Joleon Lescott

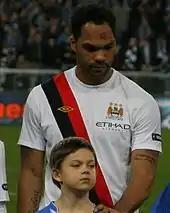
Lescott lining up for Manchester City in 2010

The ongoing saga finally came to an end when Lescott moved to Manchester City for a fee speculated to be £22 million with Lescott signing a five-year contract with the club on 25 August 2009. Lescott made his debut for City on 27 August in a 2–0 League Cup away victory over Crystal Palace and scored his first City goal in a 2–2 draw with Fulham on 25 October 2009. Lescott's first season and a half proved to be a frustrating time for the defender with him struggling to find the form he had shown at Everton, along with picking up a number of injuries, which included re-injuring his knee after hyper-extending it in a 3–3 away draw with Bolton Wanderers. Roberto Mancini replaced Mark Hughes as manager in December 2009 and preferred Lescott after his return from injury to Kolo Touré to partner the fast improving Vincent Kompany for a few months which in this time, including an impressive 4–2 win over Chelsea at Stamford Bridge in March 2010. With Lescott finally showing good form he would once again find himself frustrated after picking up another niggling injury, which would see him struggle to get back into the team in his preferred central defensive role for the foreseeable future.